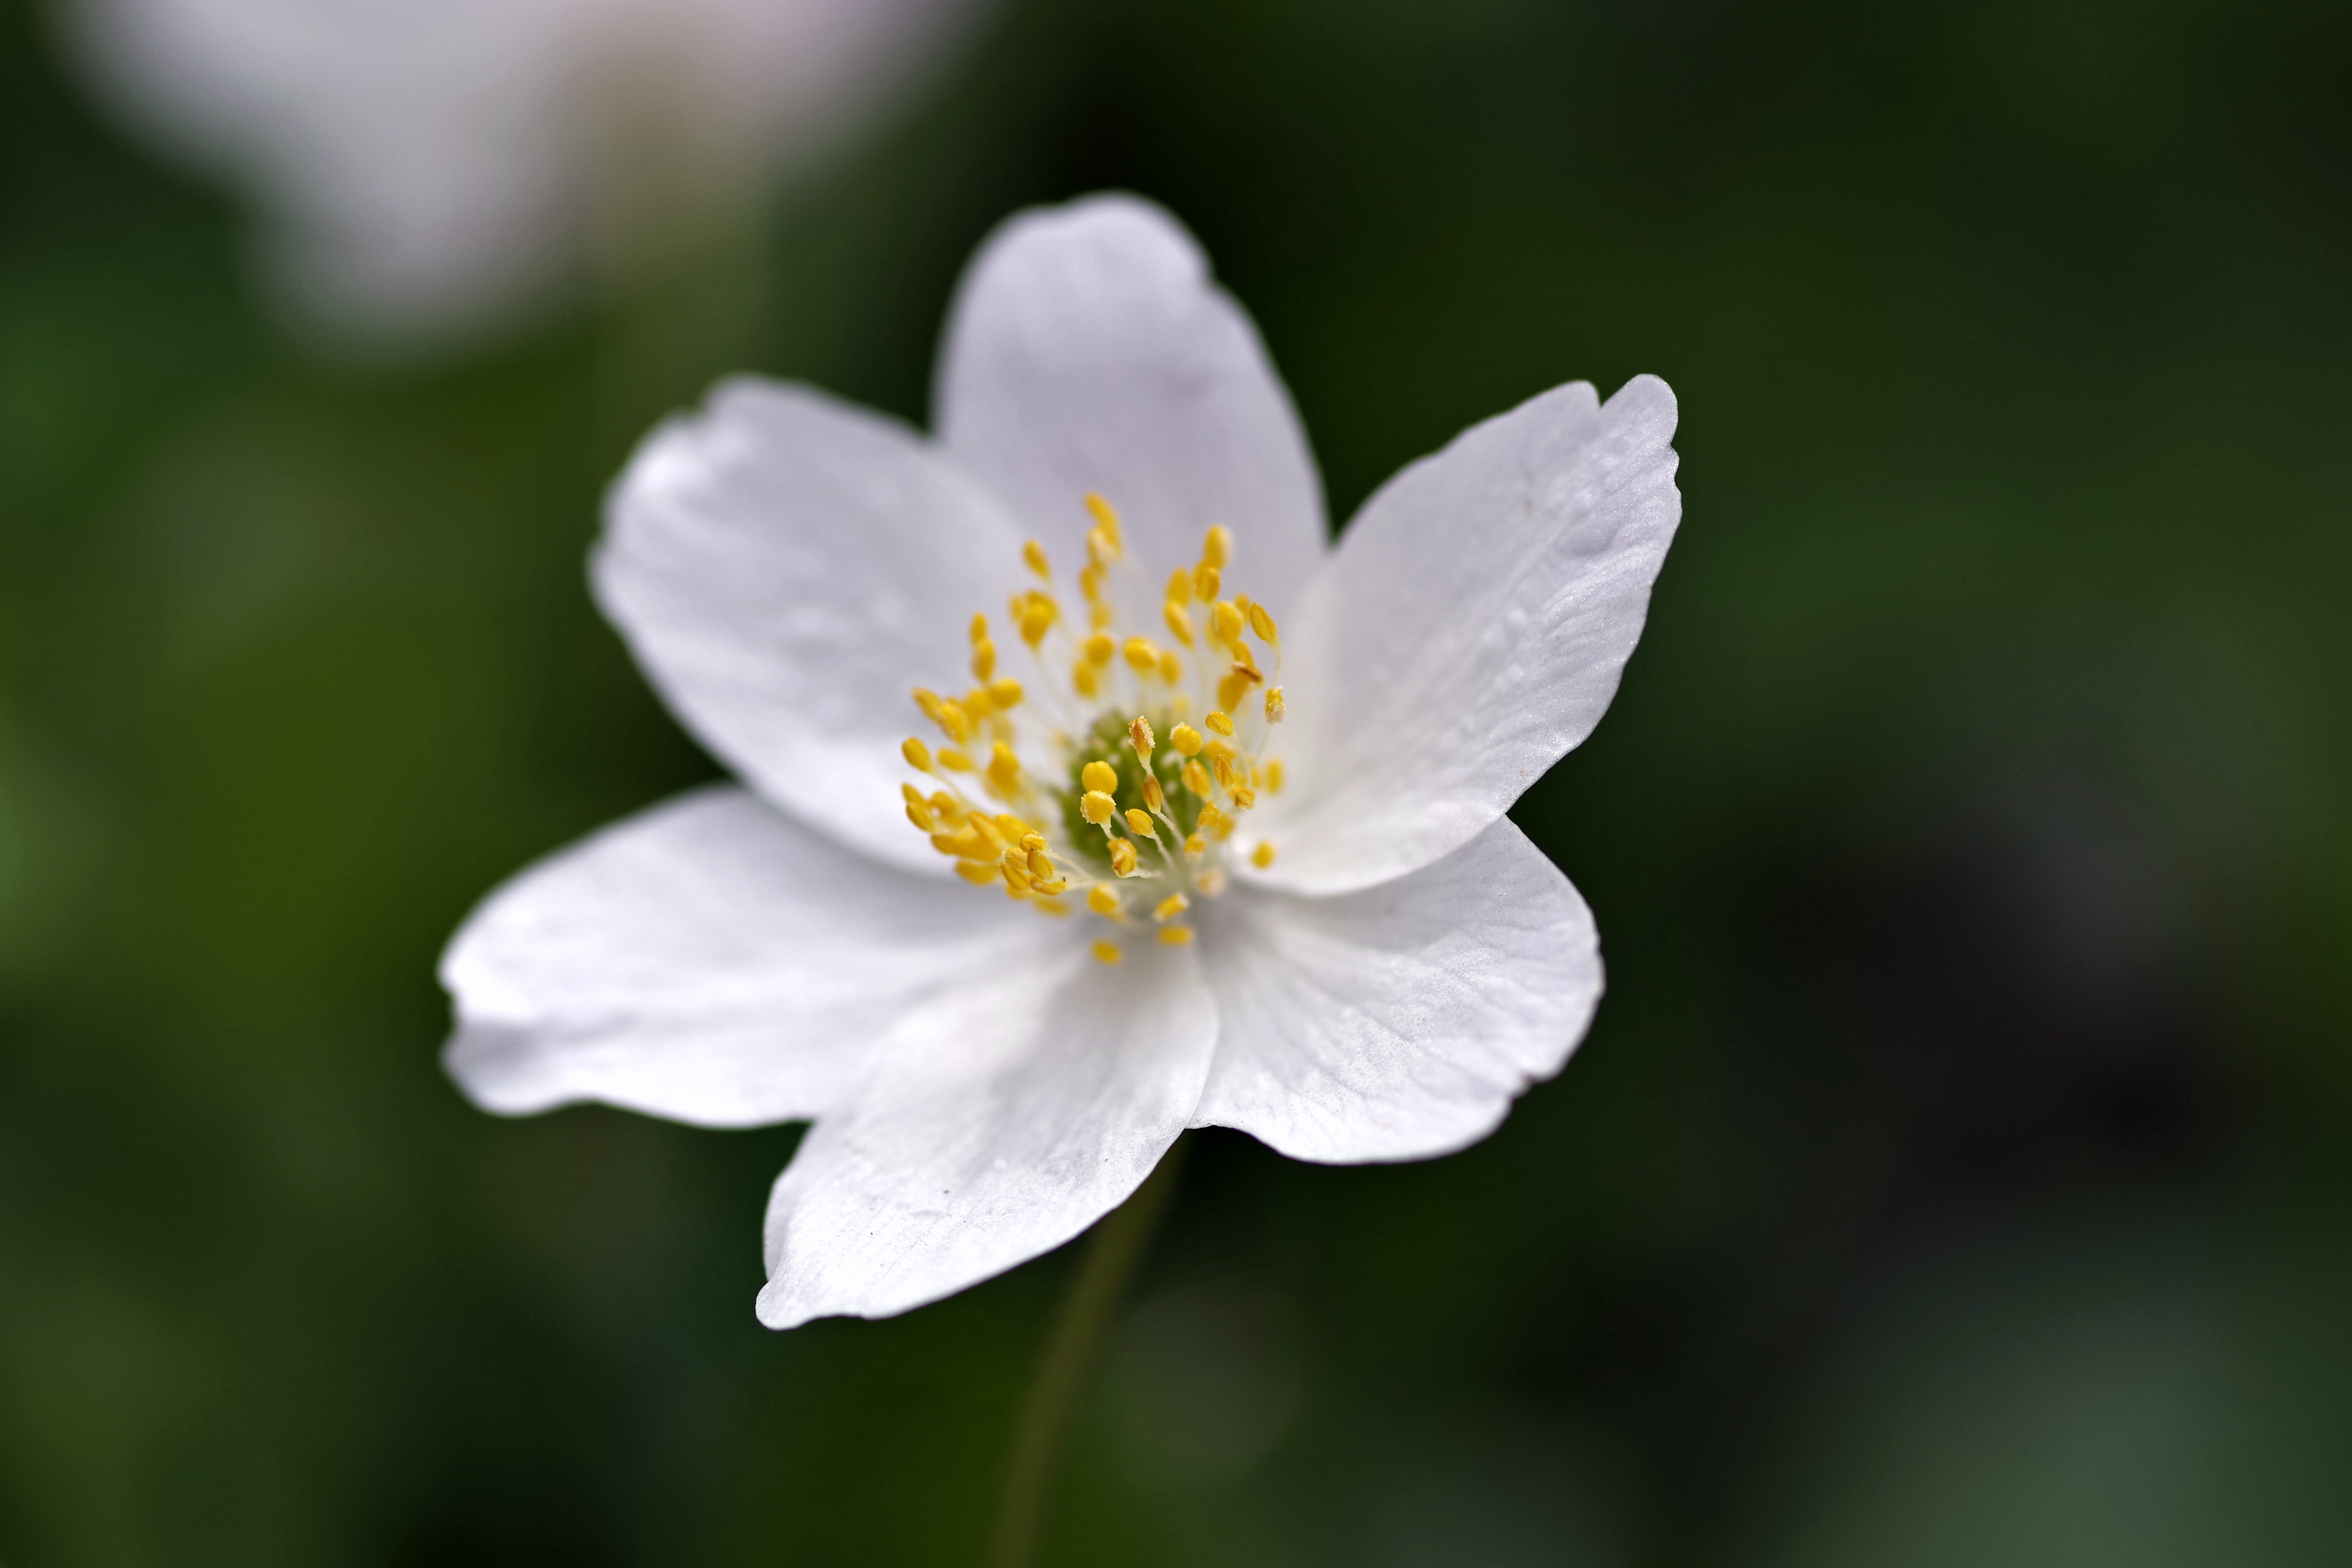
nature, blossom, plant, photography, flower, petal, spring, macro, botany, garden, closeup, flora, white flower, wildflower, flowers, close up, single, tiny, flourishing, anemone, gentle, macro photography, biel, flowering plant, the petals, plant stem, land plant, yellow stamens